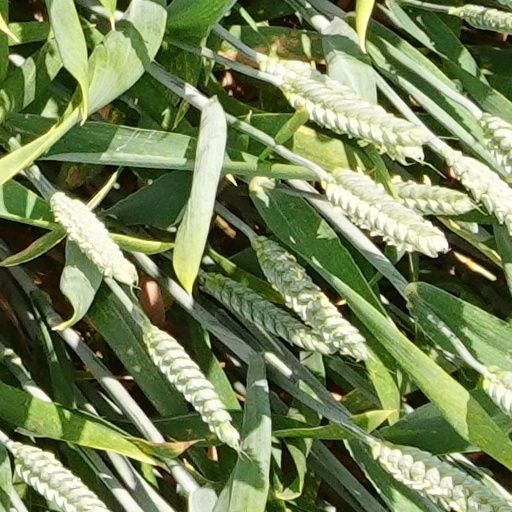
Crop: wheat